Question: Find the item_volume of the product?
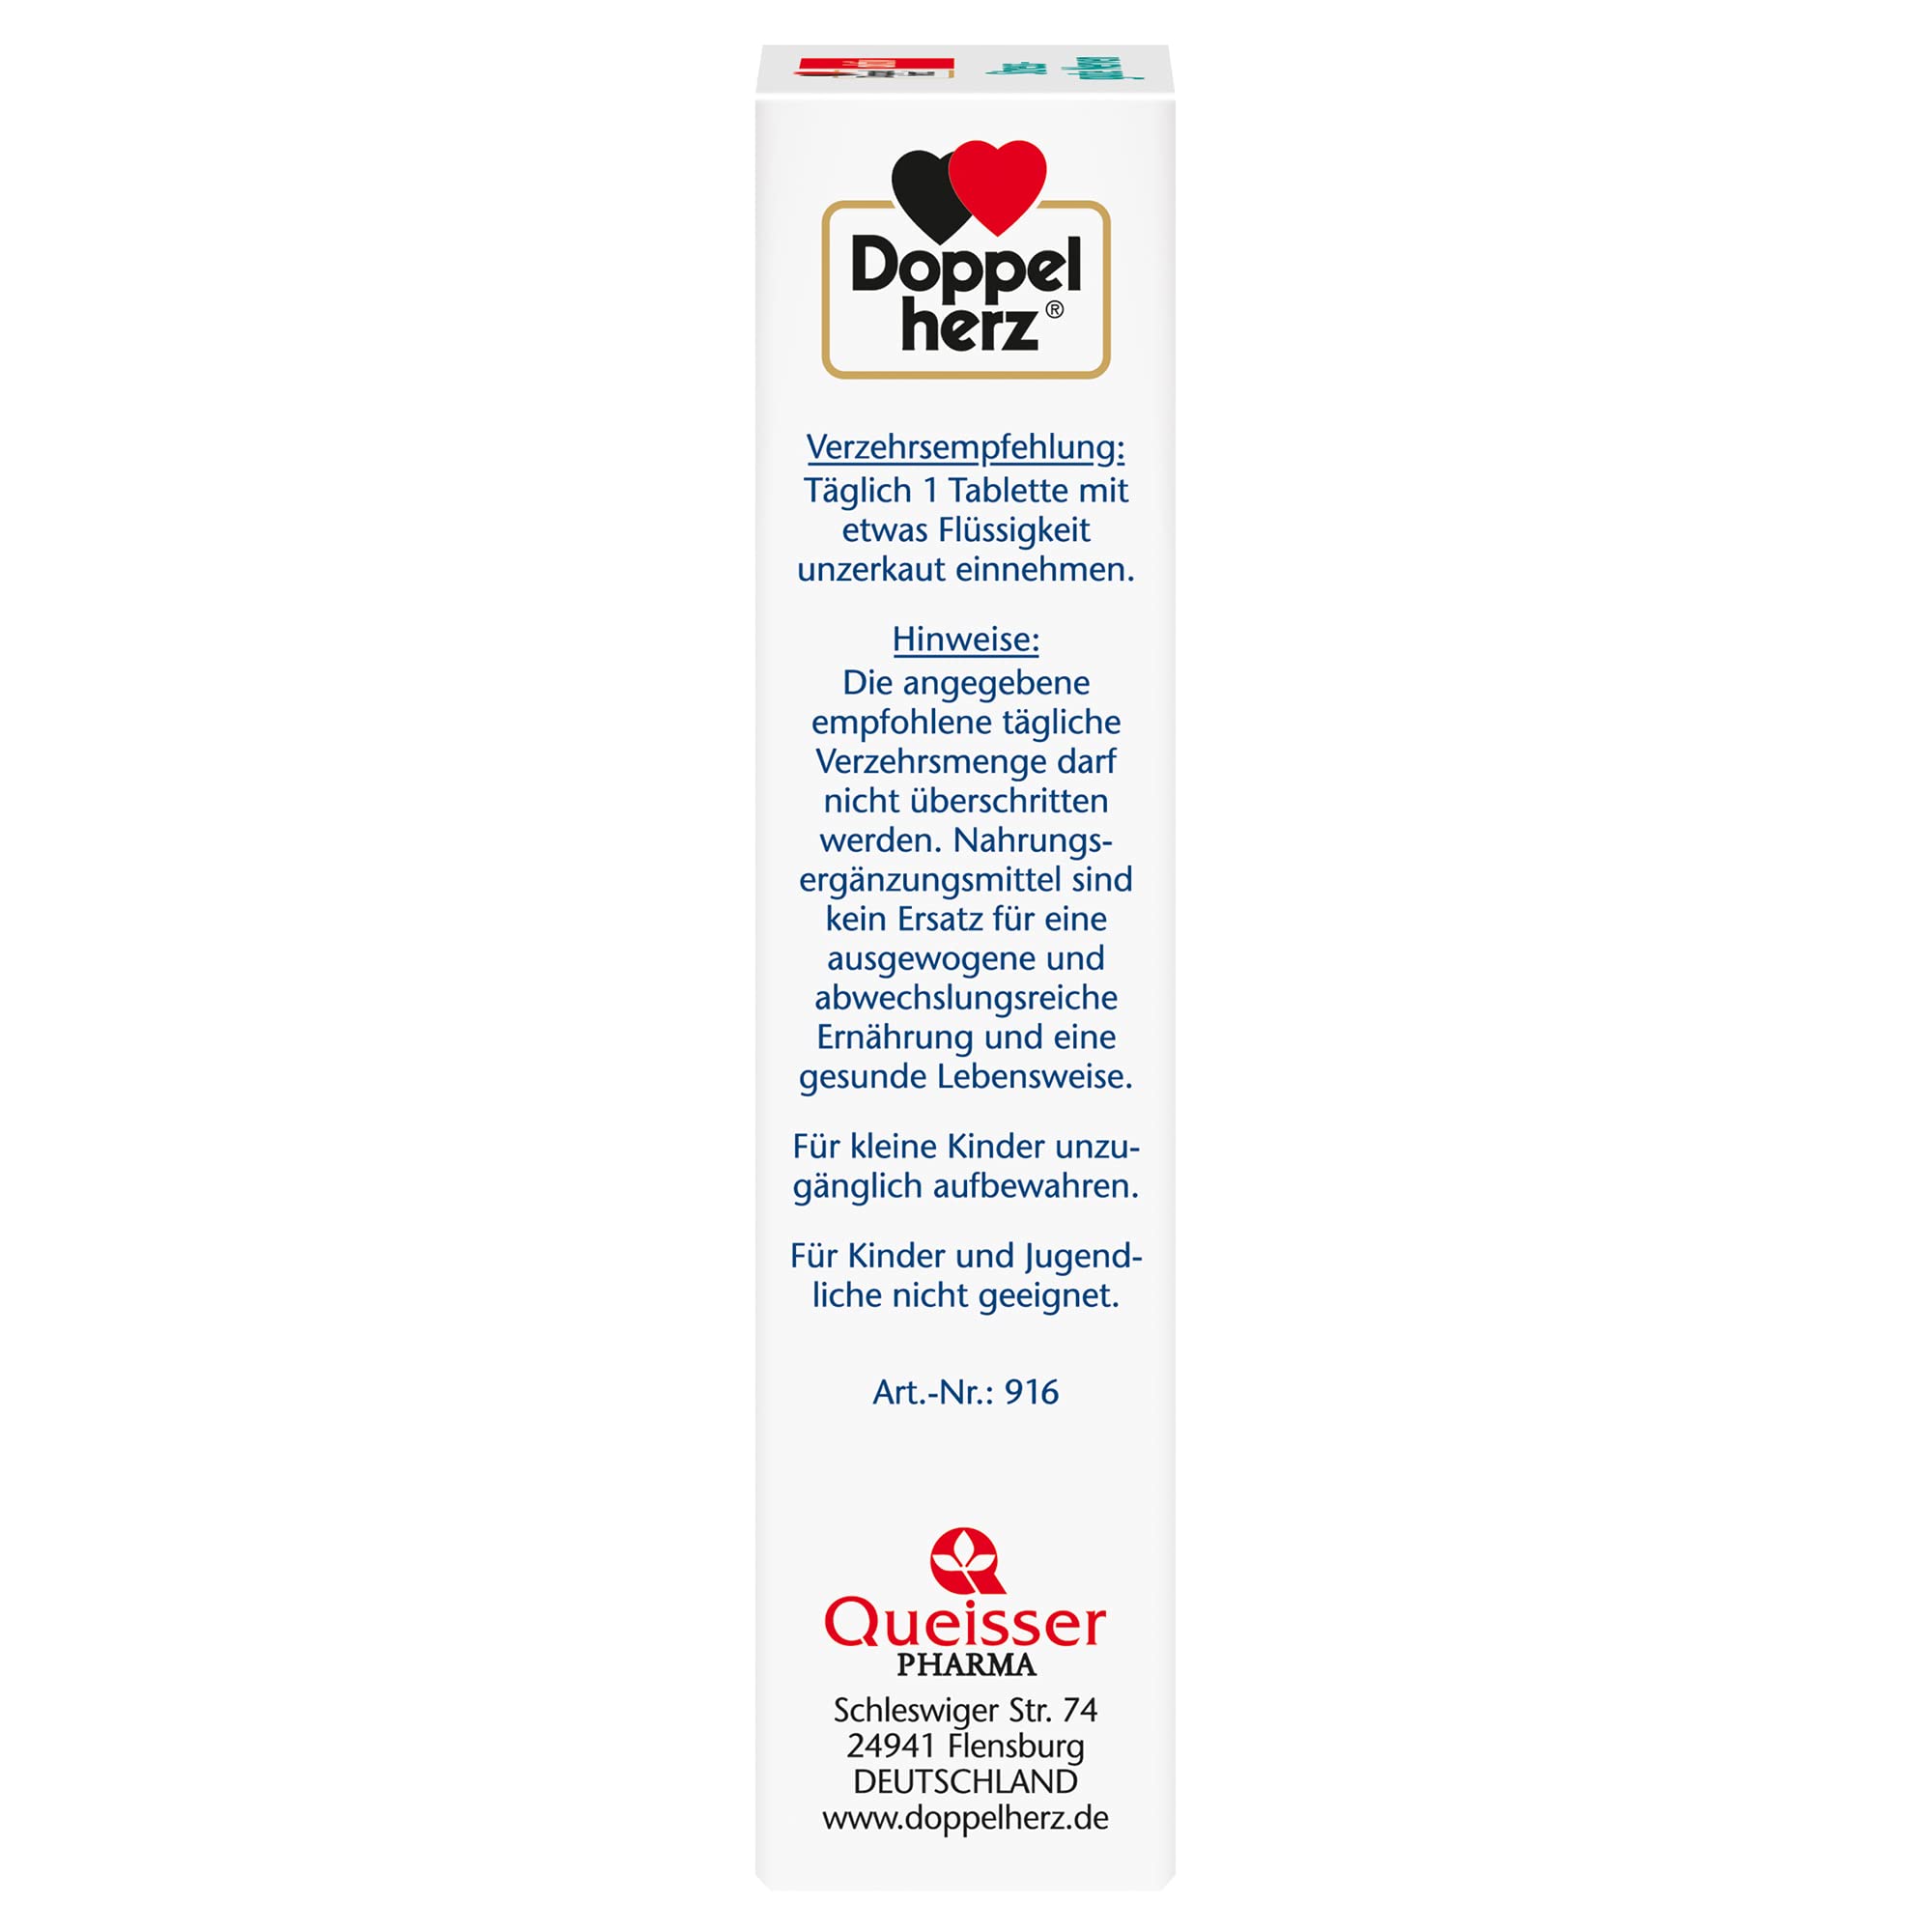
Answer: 916.0 quart